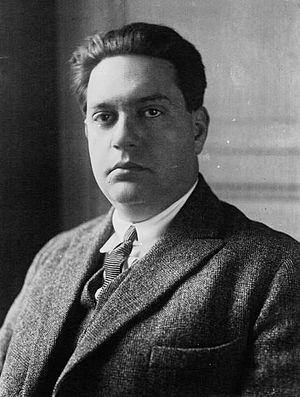
L'opéra pour enfants, appelé également, en France, comédie musicale pour enfants, est autant une forme musicale qu'un « exercice » pédagogique destiné principalement aux enfants.
André Marchand est un peintre et lithographe français de la nouvelle École de Paris.